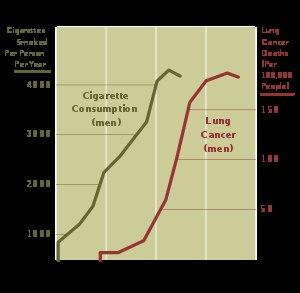
Les expressions cancer du poumon et cancer bronchique désignent au sens strict une tumeur maligne du poumon, et par extension les carcinomes pulmonaires, qui regroupent les tumeurs malignes épithéliales du poumon.